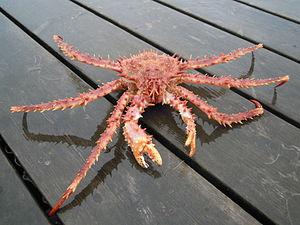
Lithodes est un genre de crabes royaux de la famille des Lithodidae.
Lithodes maja, aussi appelé Araignée épineuse ou Lithode arctique, voire Crabe épineux du Nord est une espèce de crustacés appartenant à la famille des « crabes royaux », bien qu'ils n'appartiennent pas à la famille des crabes à proprement parler et sont plus proches des bernard l'hermite.